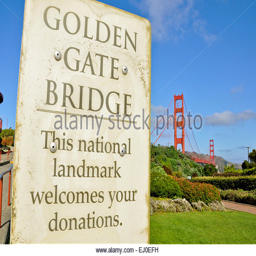
a sign for suspension bridge